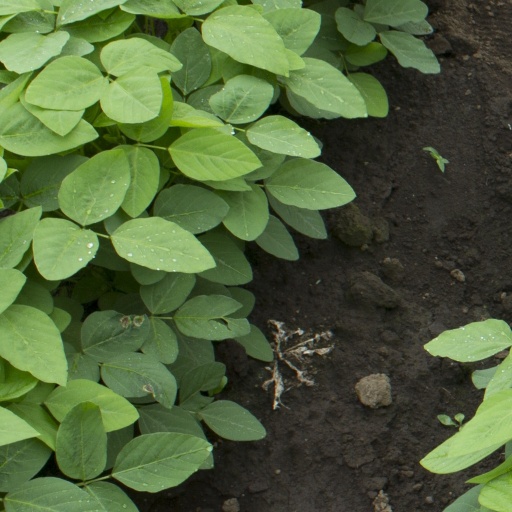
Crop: soybean